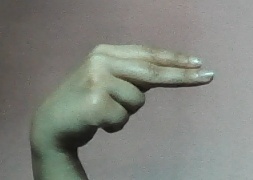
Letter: ain